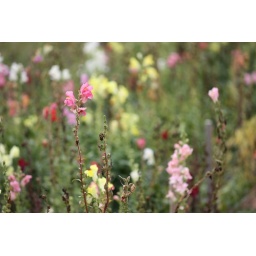
snapdragons in a New Jersey farmstand flower field